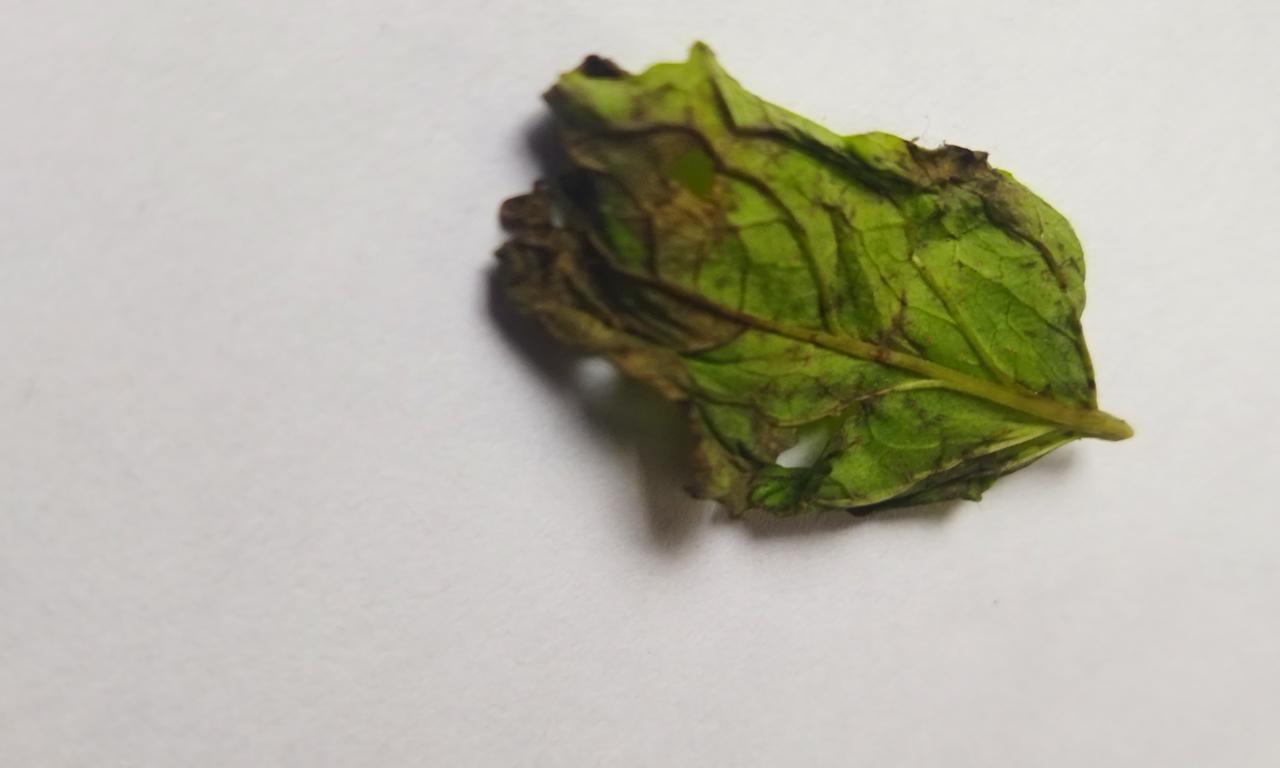
Label: Spoiled